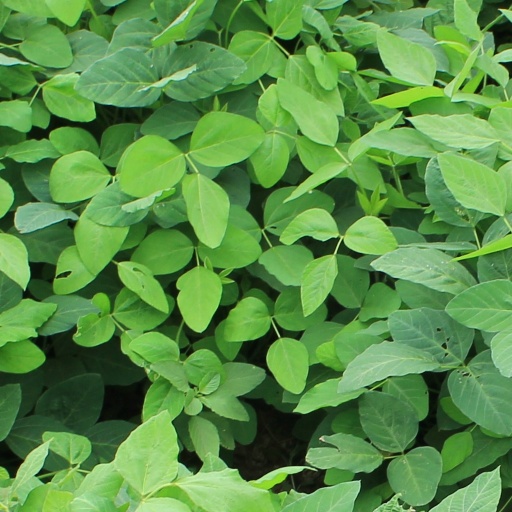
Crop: soybean